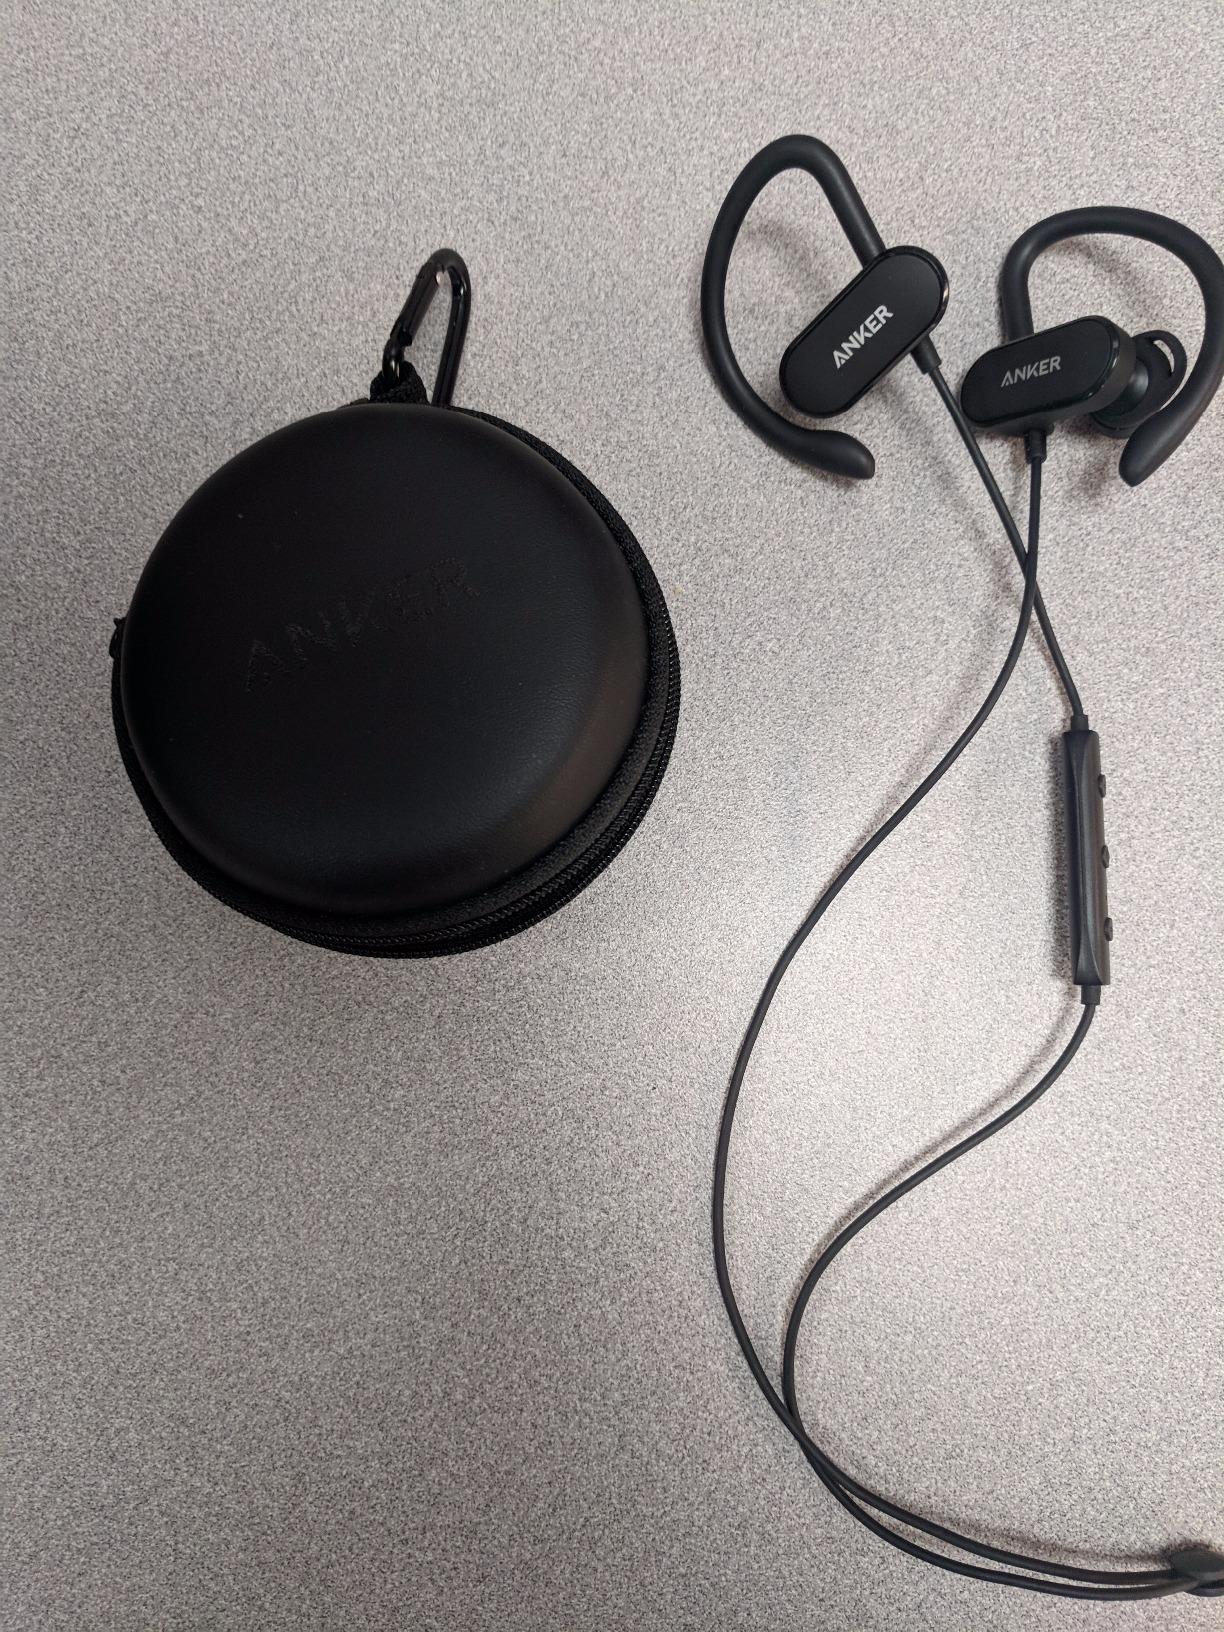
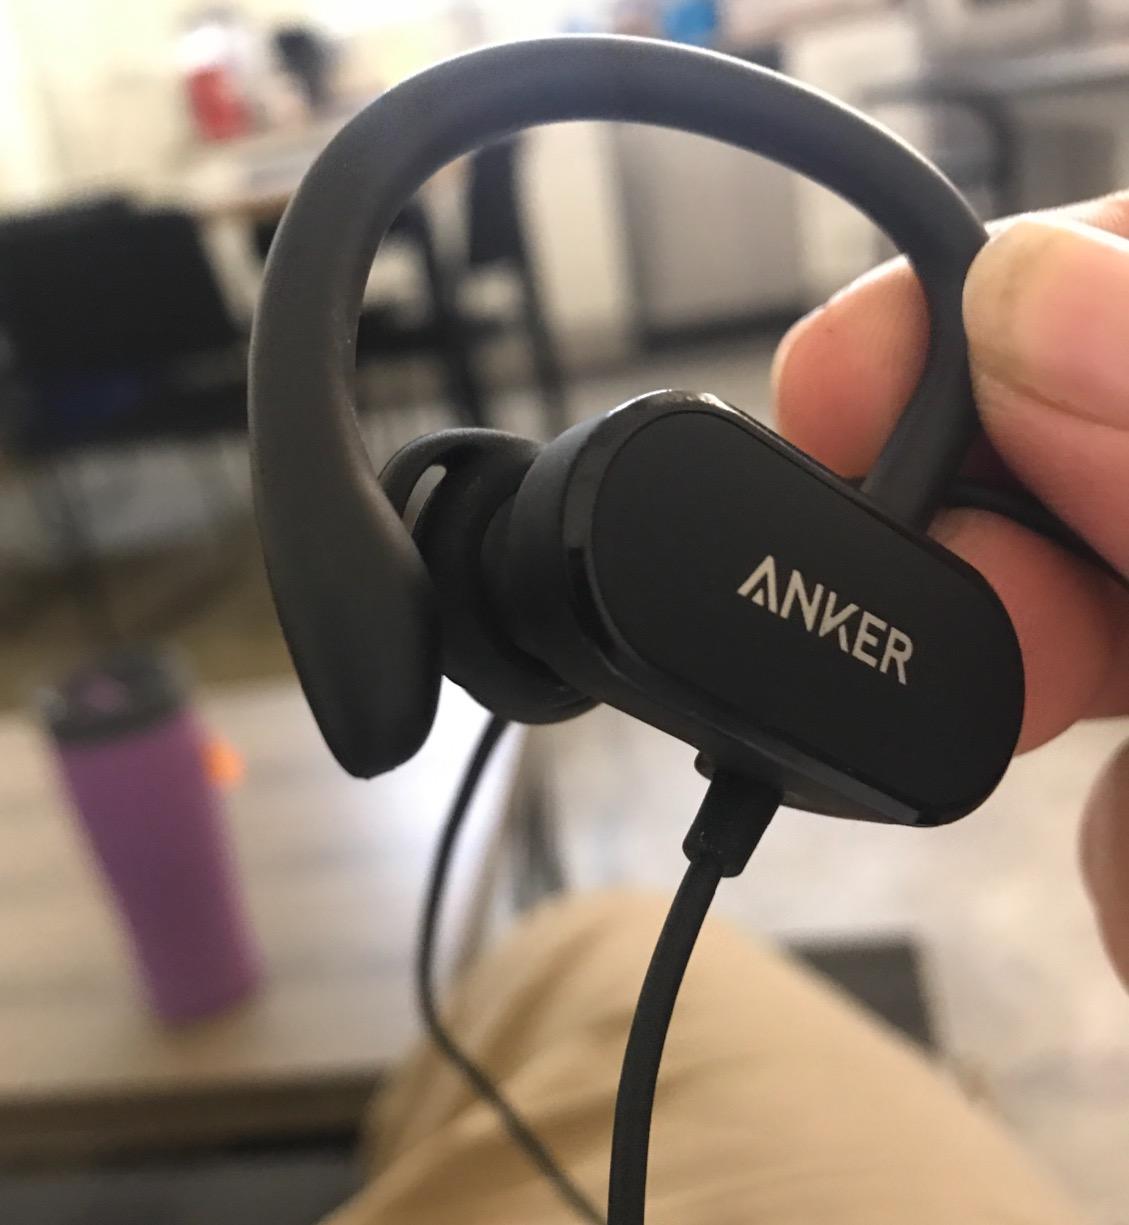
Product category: headphones
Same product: yes